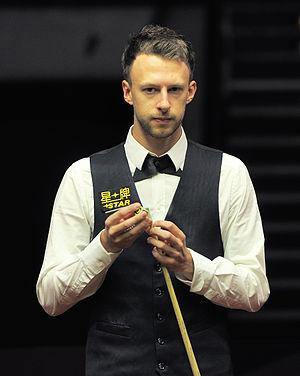
Judd Trump est un joueur de snooker anglais né le 20 août 1989 à Bristol. Dans sa carrière, il a remporté 17 tournois classés et dix autres tournois. Parmi ces dix autres victoires, quatre sont des victoires sur des tournois classés mineurs.